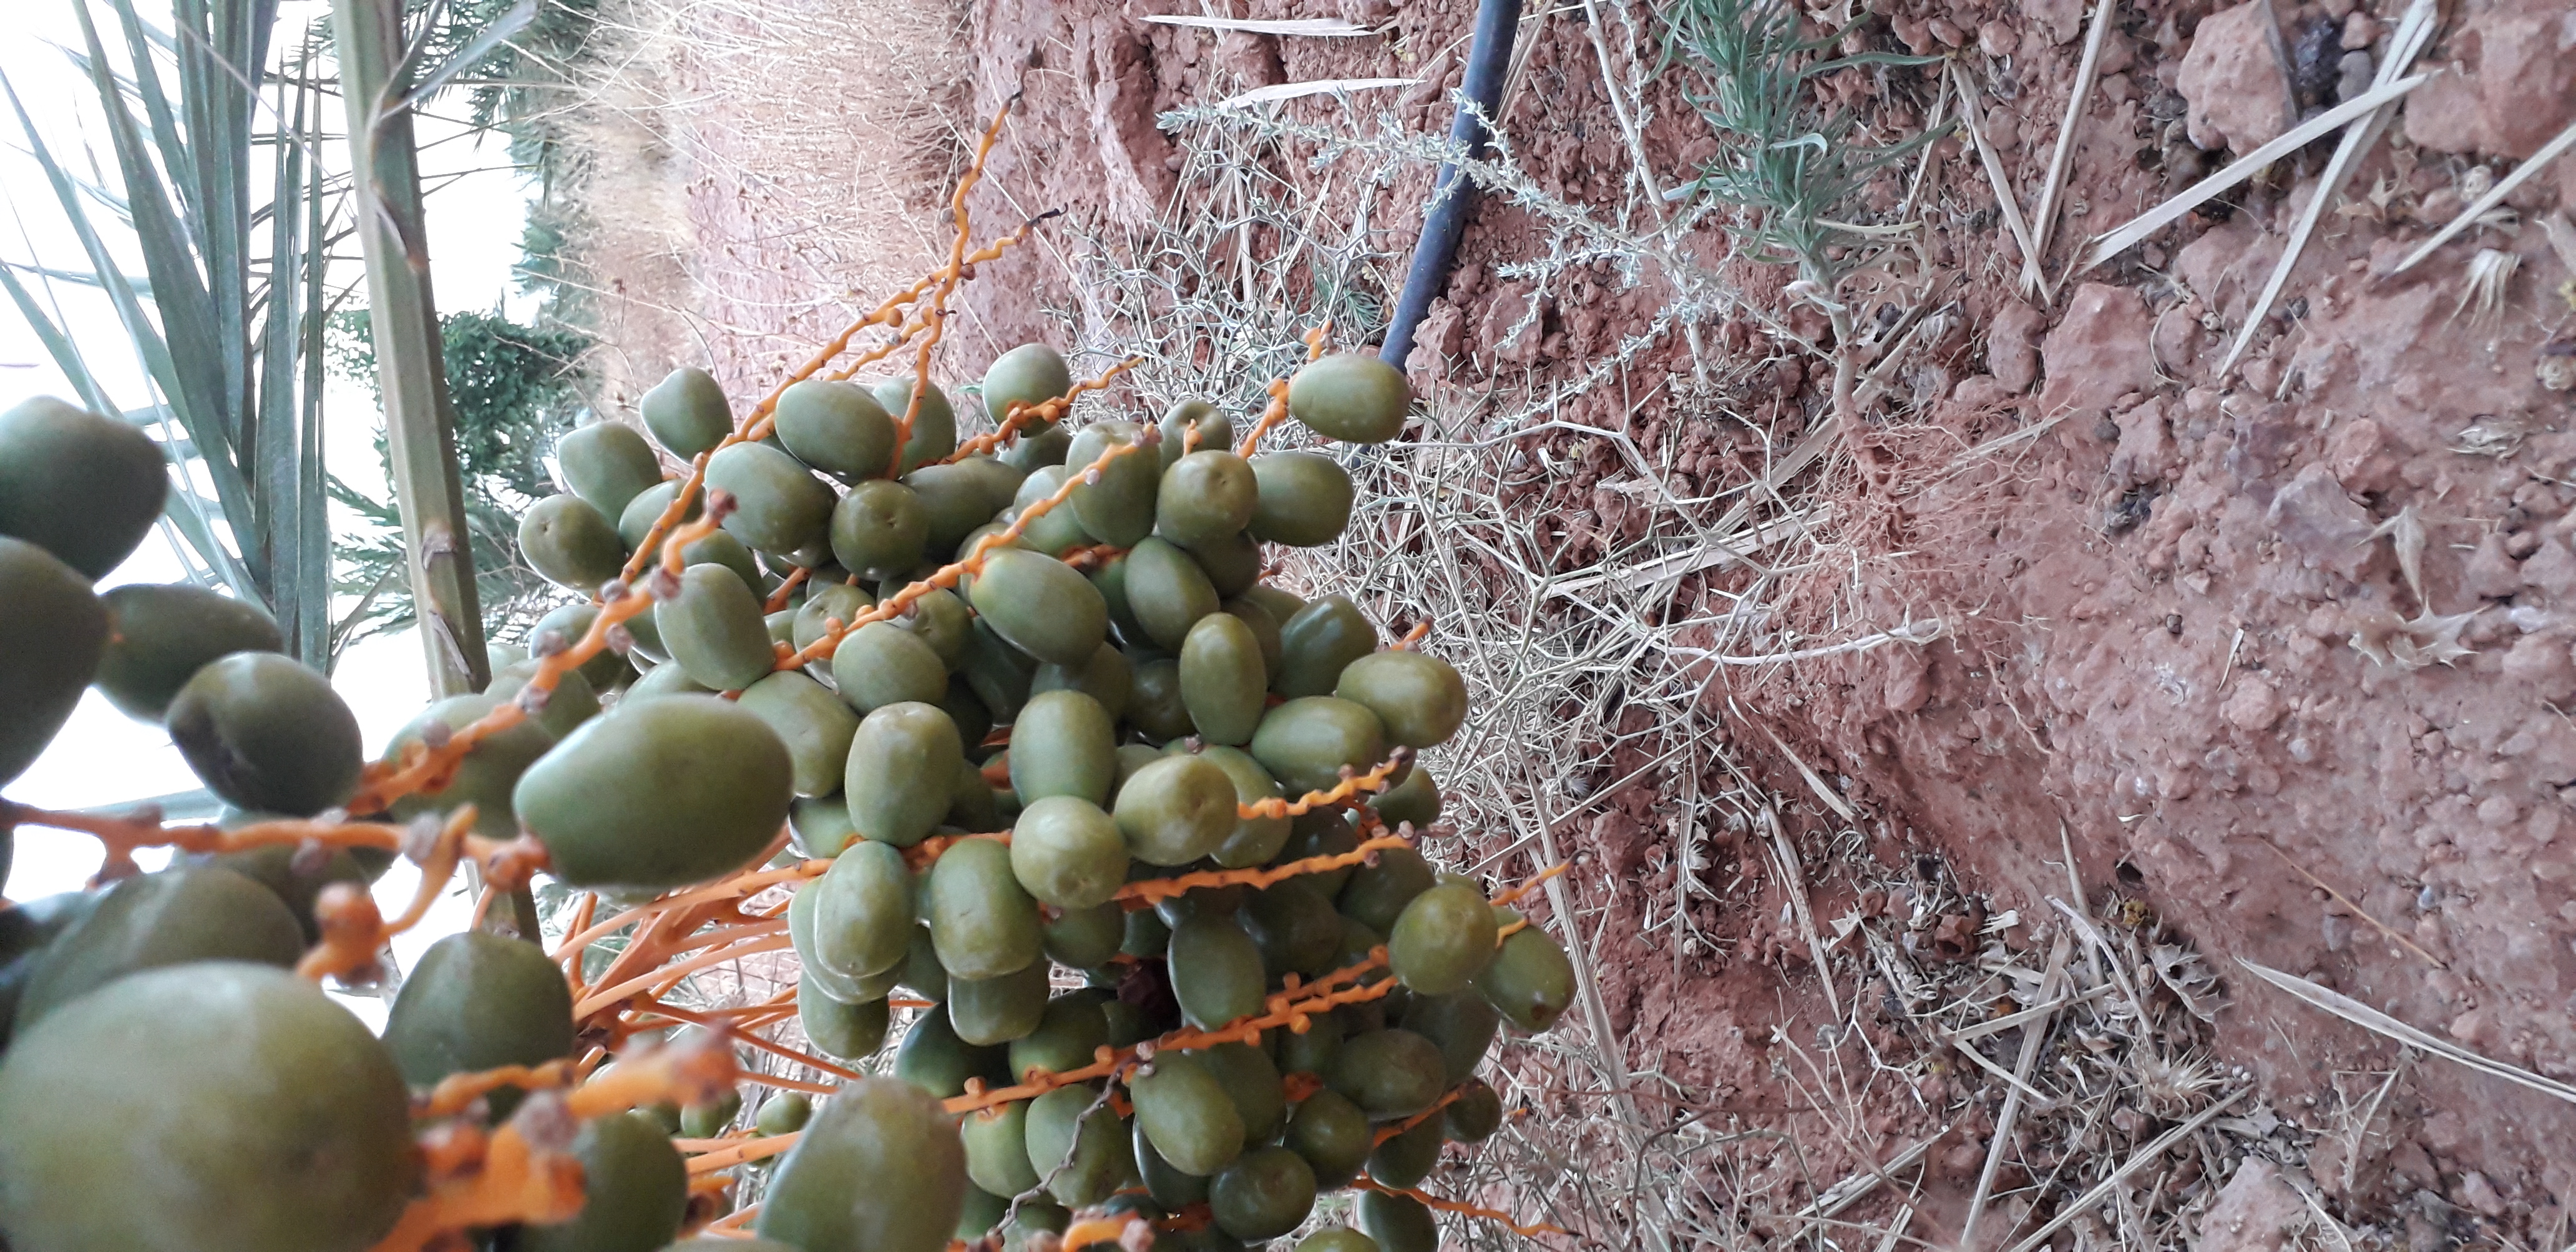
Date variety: Boufagous